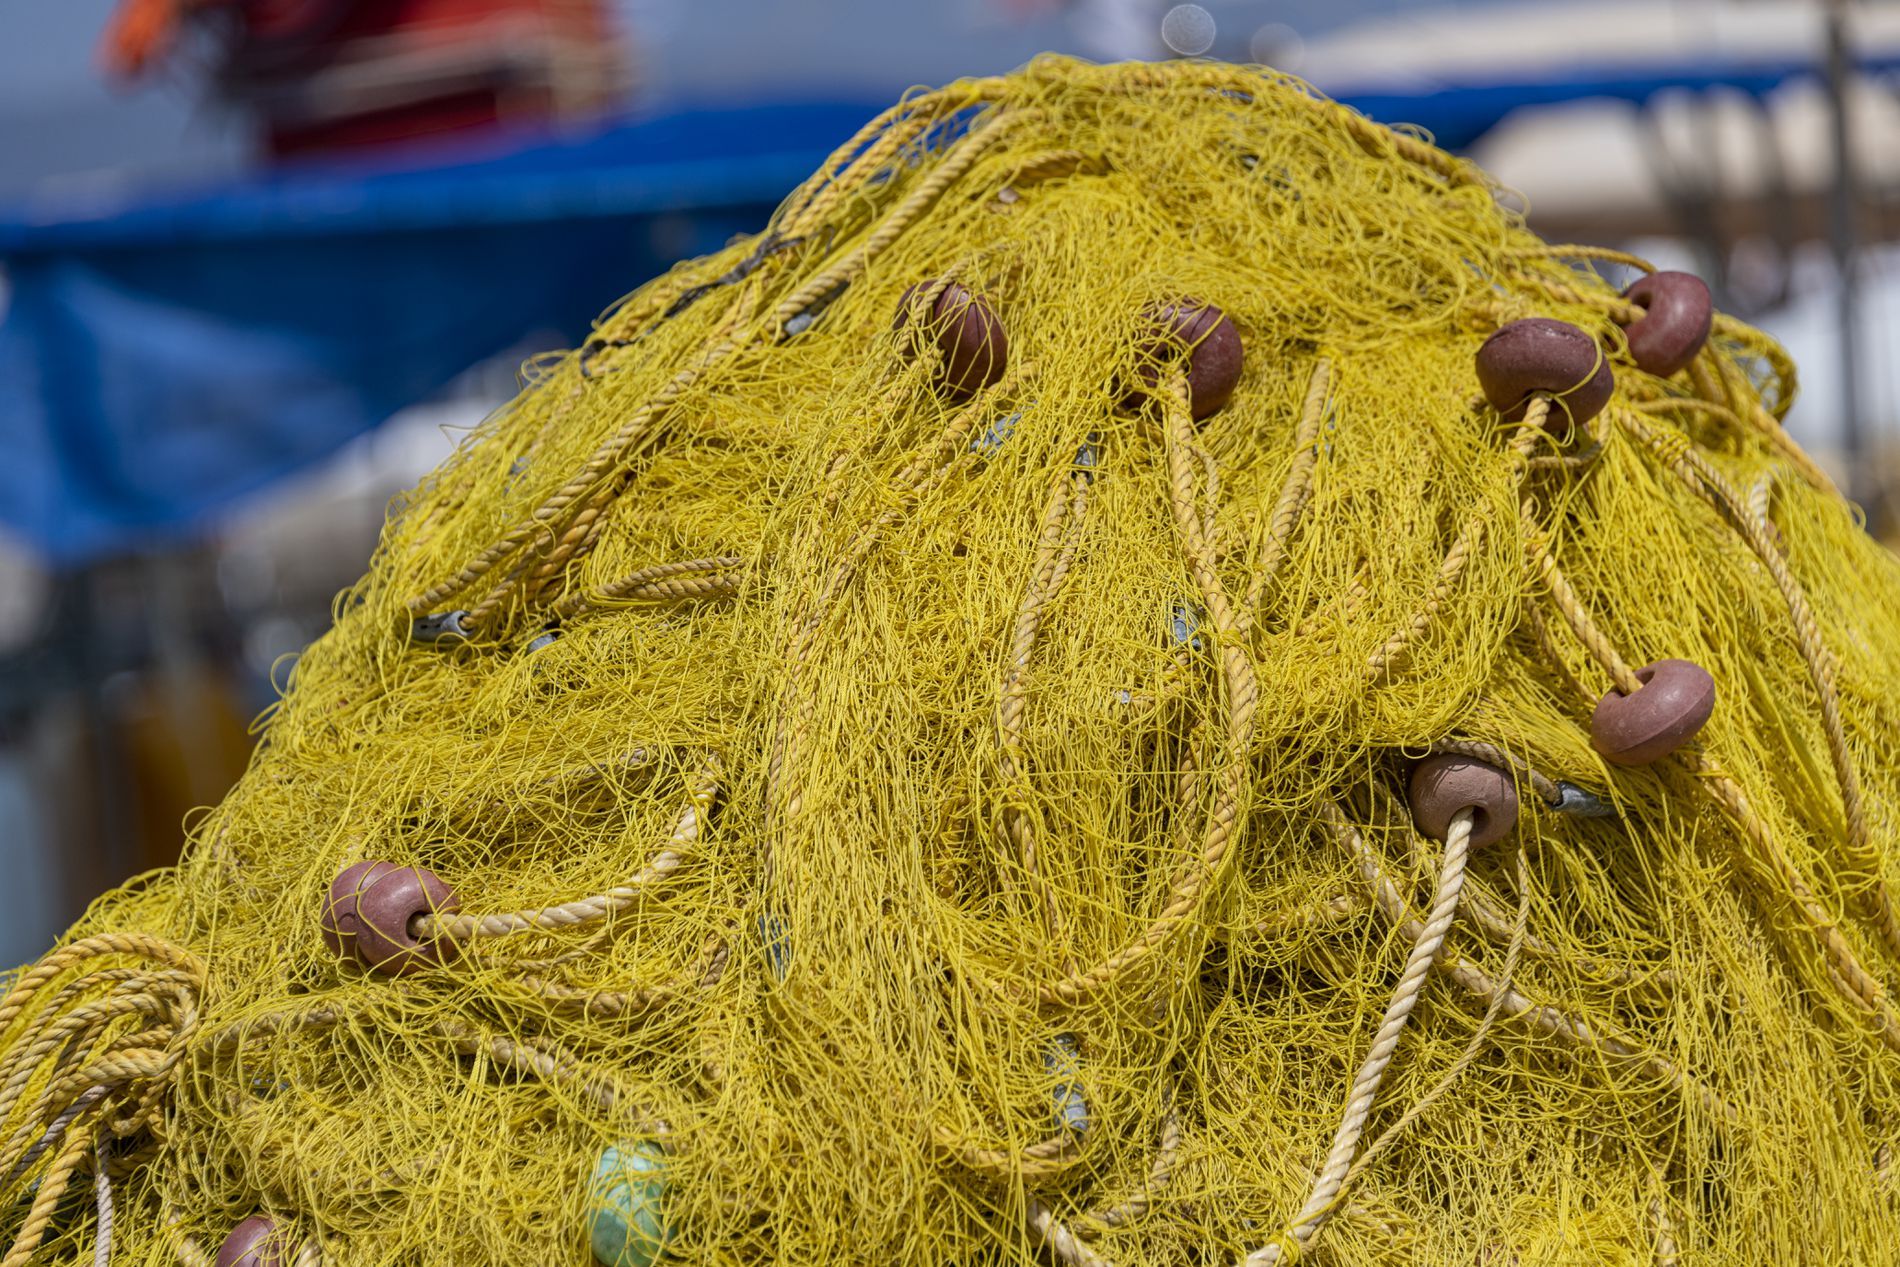
Fishing Net
A large pile of yellow fishing nets. Brown floats are attached to the net with pieces of rope. With a blurred background.
A close up shot shows a fishing net with small brown floats attached to it and a blurry background behind it. The texture of the nets and ropes is detailed, showing the intricate weaving and knots used in traditional fishing gear.
Labels: Rope, Water, Outdoors, Food, Sphere, Ball, Cricket, Cricket Ball, Sport, Fishing nets, Fishing net, blurry background
Camera: NIKON CORPORATION NIKON D850
Lens: 28.0-300.0 mm f/3.5-5.6, AF-S Nikkor 28-300mm f/3.5-5.6G ED VR
Aperture: F6.3
Exposure: 1/1250 sec
ISO: 100
Focal length: 170.0 mm